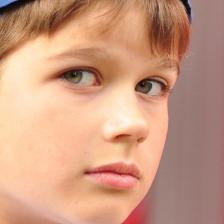
Label: faces